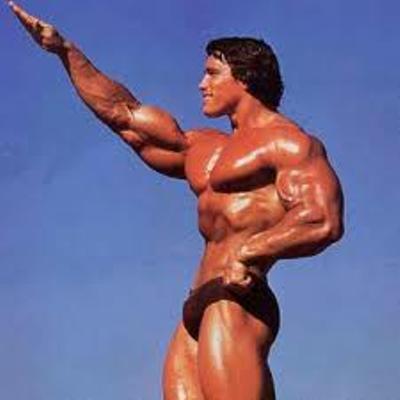
回答: 私の筋肉は世界一ィィィィィィ-----------!